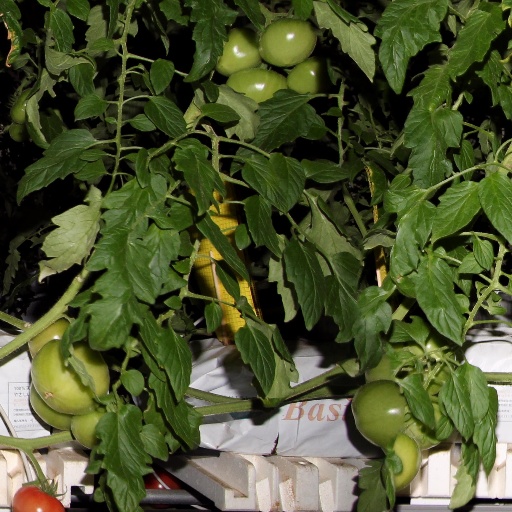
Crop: tomato